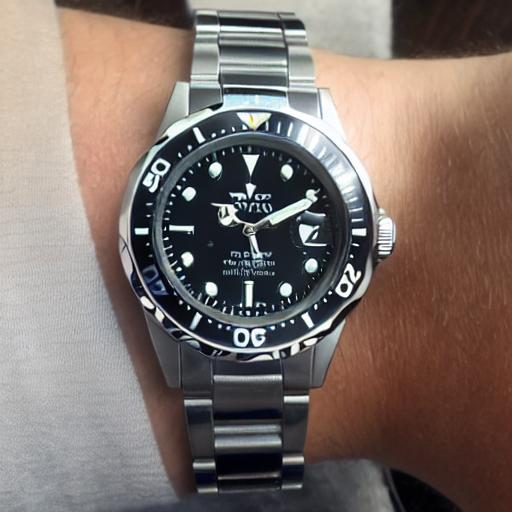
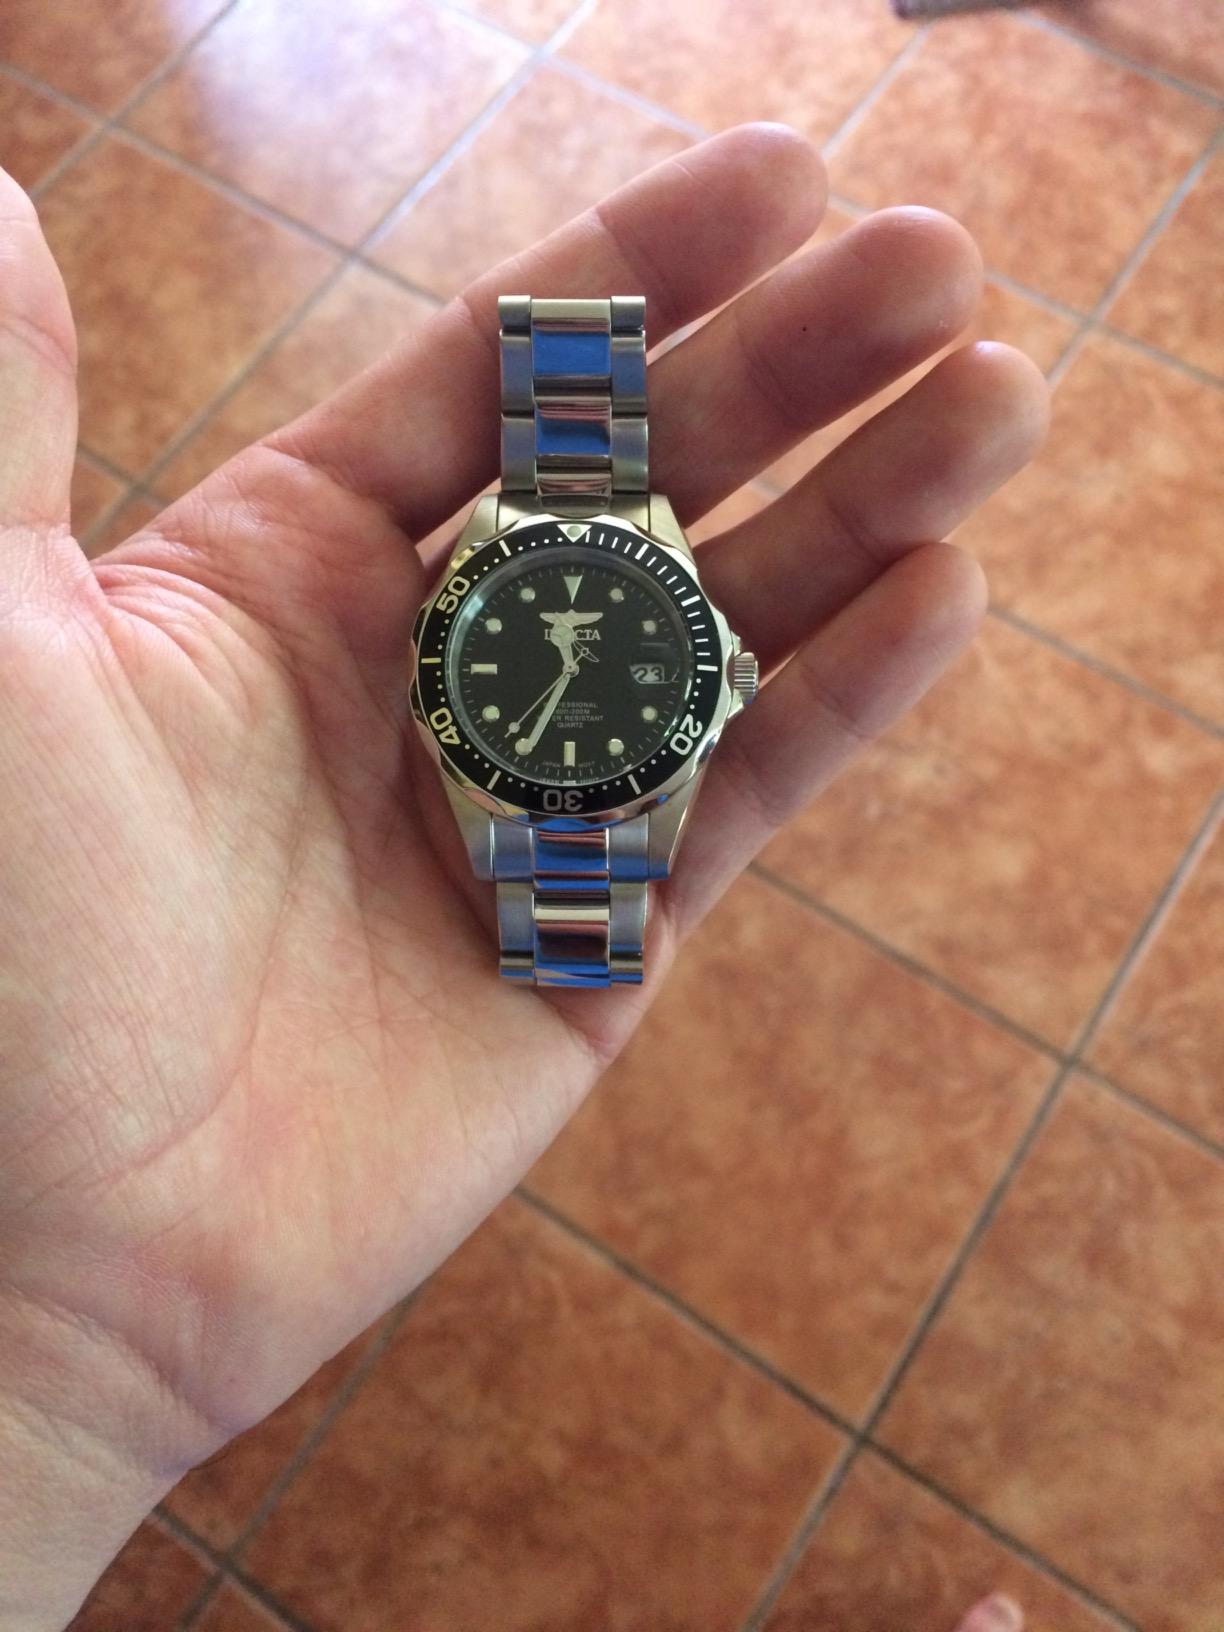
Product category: accessories_watch
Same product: no